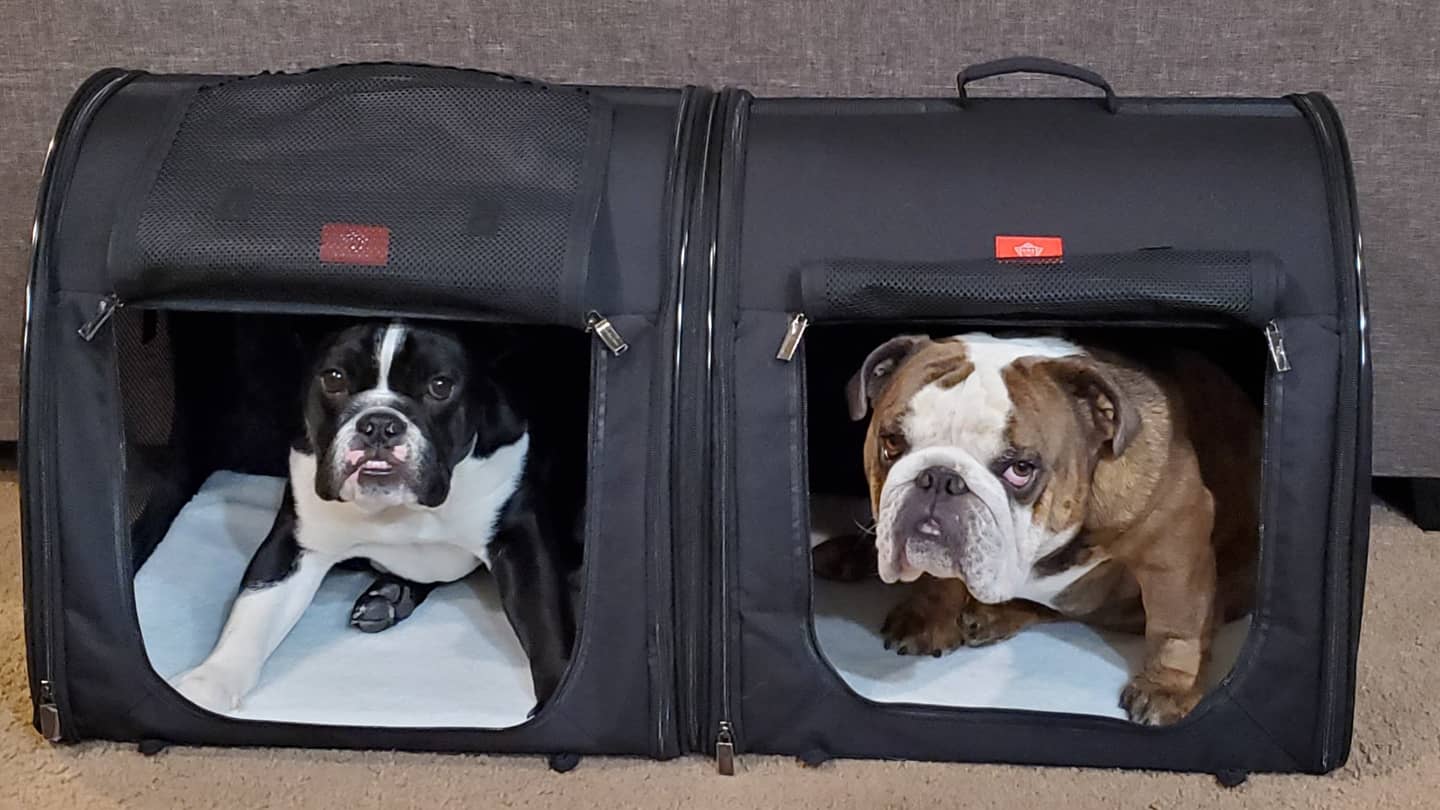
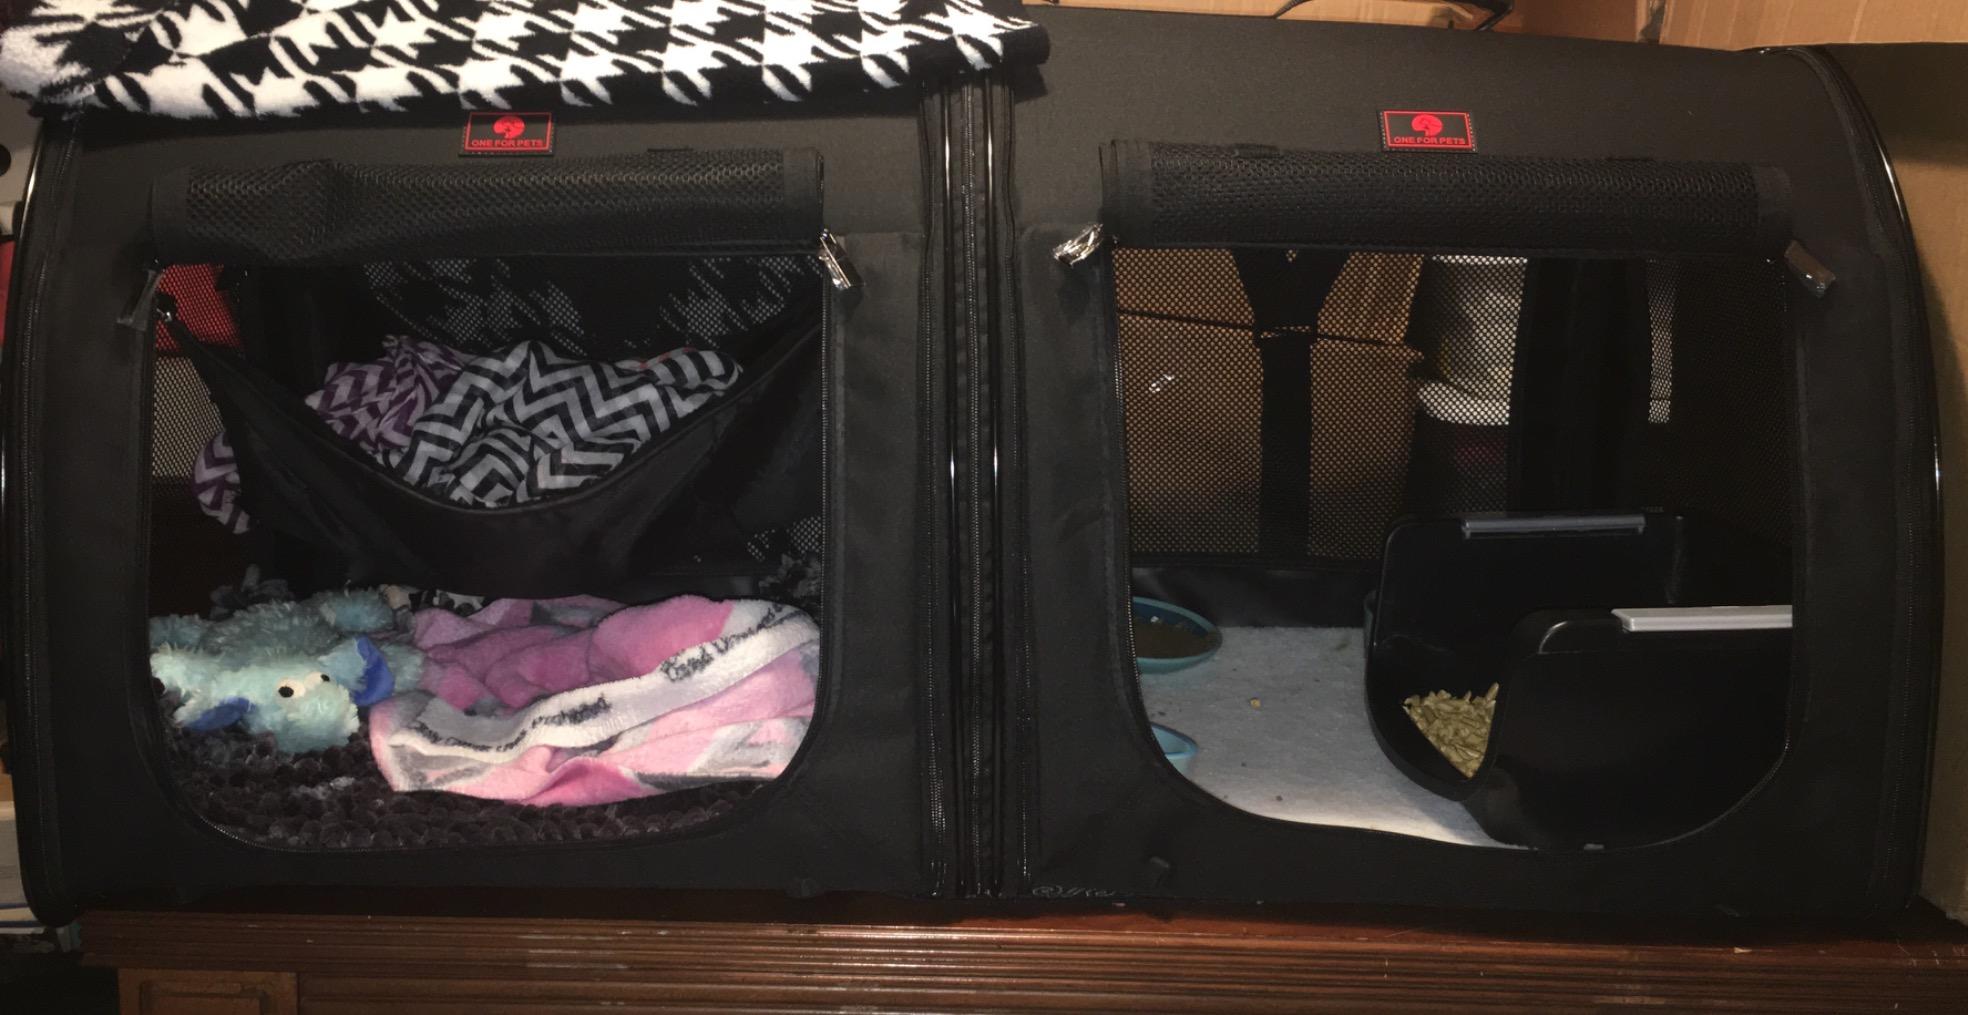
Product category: items_kennel
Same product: yes